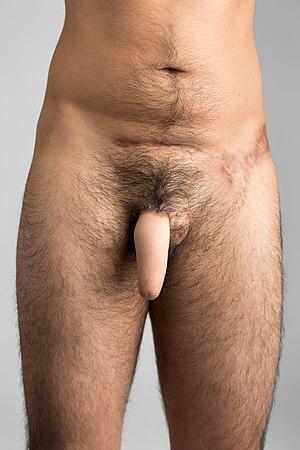
Une phalloplastie est une opération de chirurgie plastique visant la fabrication d'un pénis. Cette opération le plus souvent requise afin de compléter un changement de sexe, à la suite d'une hystérectomie.